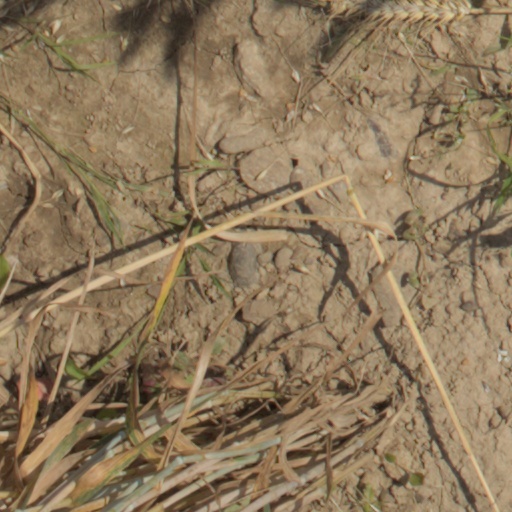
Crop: wheat